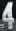
Number: 4